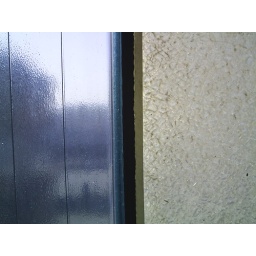
Taken with a Praktica Mini, a frosted glass window in a Digbeth car park, Birmingham UK, March 19th 2009